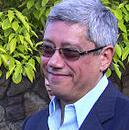
Age: 48